Glycine oxidase

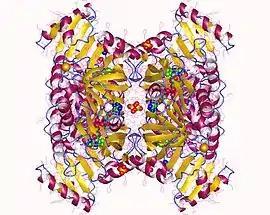
Glycine oxidase tetramer, Geobacillus kaustophilus

Glycine oxidase is an enzyme with systematic name "glycine:oxygen oxidoreductase (deaminating)". This enzyme catalyses the following chemical reaction